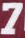
Number: 7